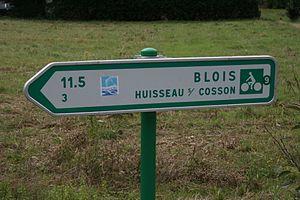
Dans le domaine de la signalisation routière, le listel est la bordure colorée qui entoure le panneau de signalisation.